Museum of East Dorset

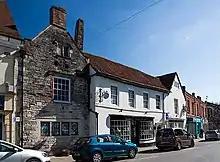
Museum of East Dorset

The Museum of East Dorset (formerly known as the Priest's House Museum) is a local museum in the town of Wimborne Minster in Dorset, England. It is located on the high street, opposite the Church of Wimborne Minster. The museum occupies a historic Grade II* listed building, a hall house dating from the late 16th or early 17th century.